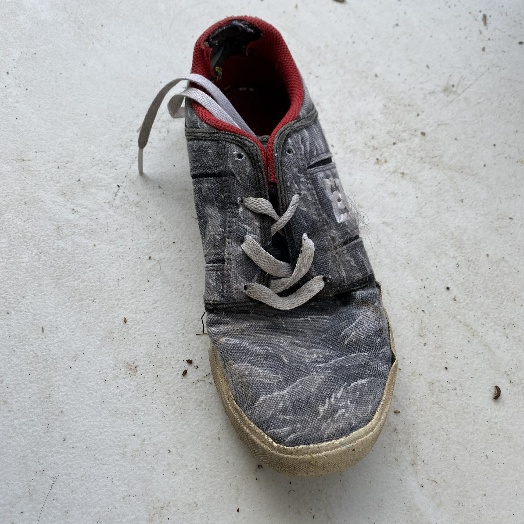
Label: Textile Trash